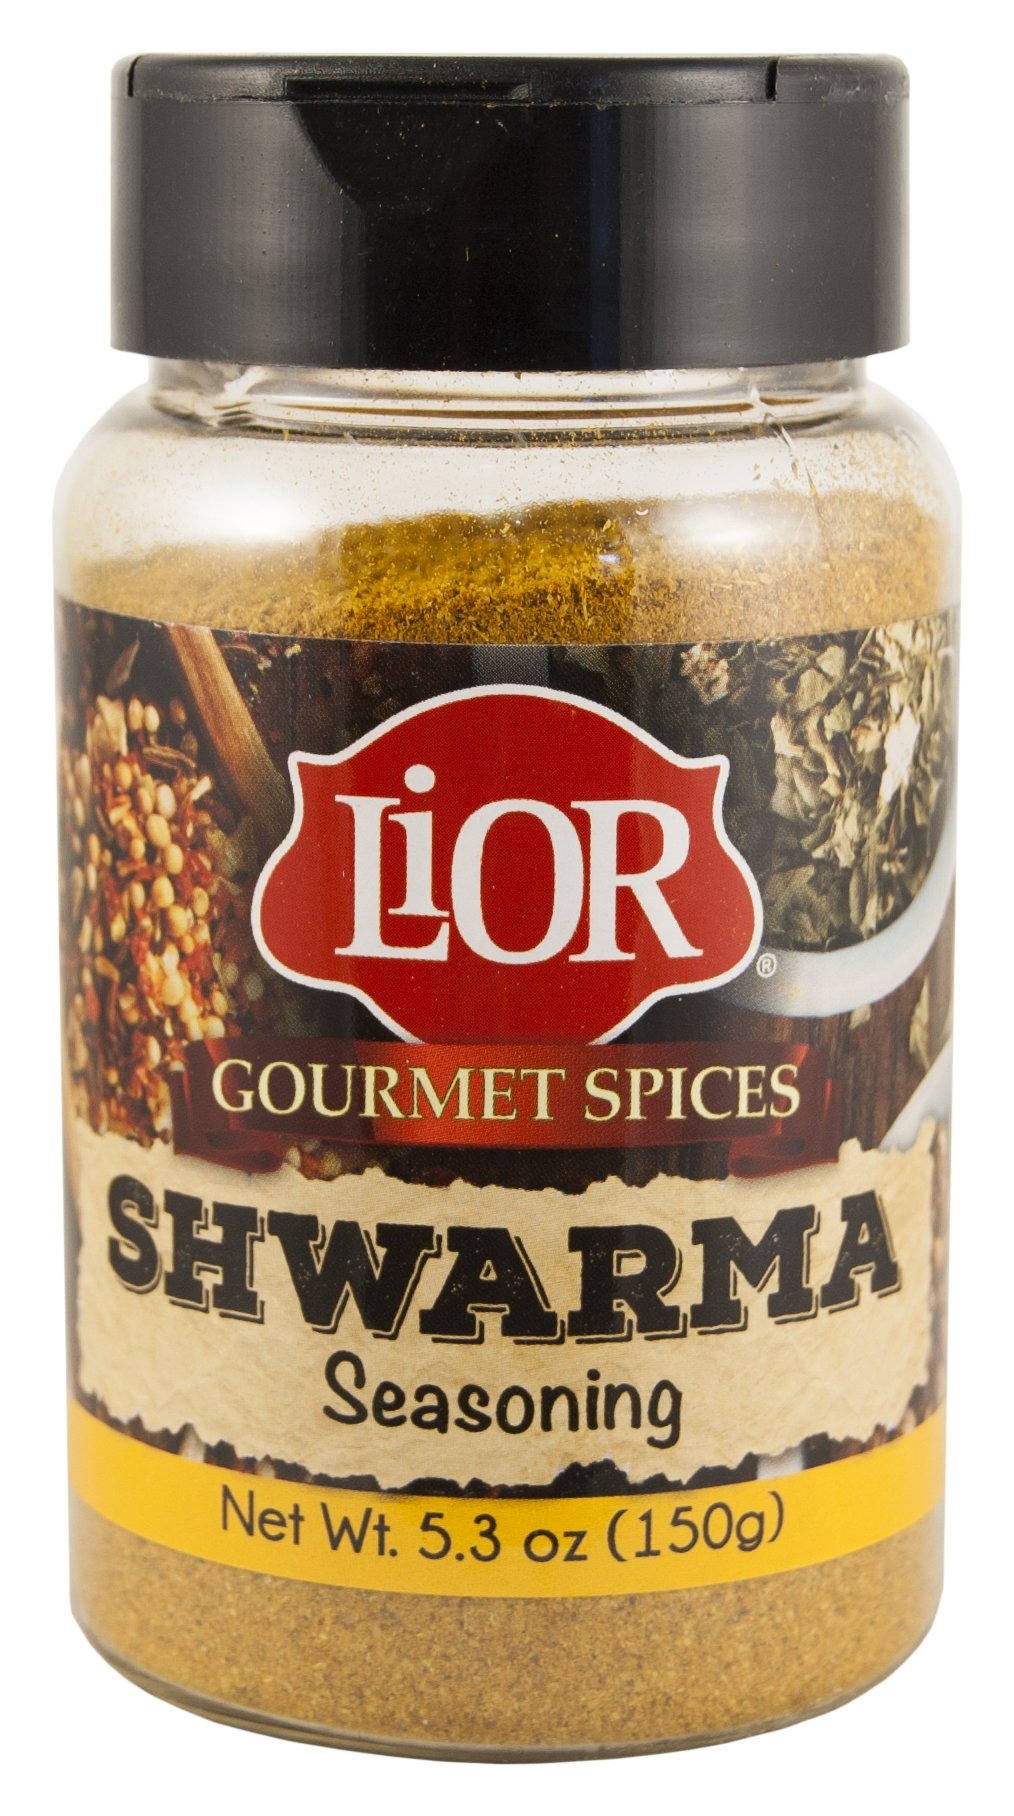
Item Name: LiOR Schwarma Seasoning, 5.3-Ounce Jars (Pack of 3)
Bullet Point 1: Pack of Three, 5.3-Ounce Jars (Total 15.9 oz)
Bullet Point 2: A Secret blend of Spices for a Delicious Schwarma Dish!
Bullet Point 3: Certified Kosher
Bullet Point 4: Pinch perfect spices for all of your seasoning needs!
Bullet Point 5: Product of Israel
Value: 15.9
Unit: ounce

Price: 10.99